Donji Kraji

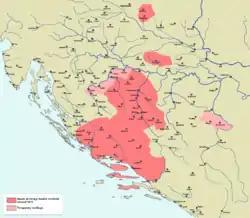
Realm of Hrvoje Vukčić Hrvatinić in the early 15th century

Knez Hrvatin died sometime before 1315, and was succeeded by his sons Vukoslav, Pavao, and Vukac. Hrvatin's sons sided with the Croatian nobles who revolted against Mladen II Šubić, who in 1312 also succeeded his father Paul I as the Ban of Bosnia since 1304. The revolt ended with Mladen's defeat at the Battle of Bliska in 1322 at the hand of Slavonian Ban John Babonić. From that point John Babonić took-over as a new Ban of Croatia, whereas in Bosnia Stephen II Kotromanić, a formerly Šubić's vassal, restored Kotromanić dynasty as the lords of medieval Bosnian state.